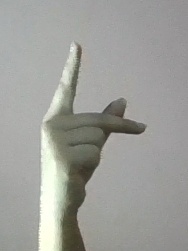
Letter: dha